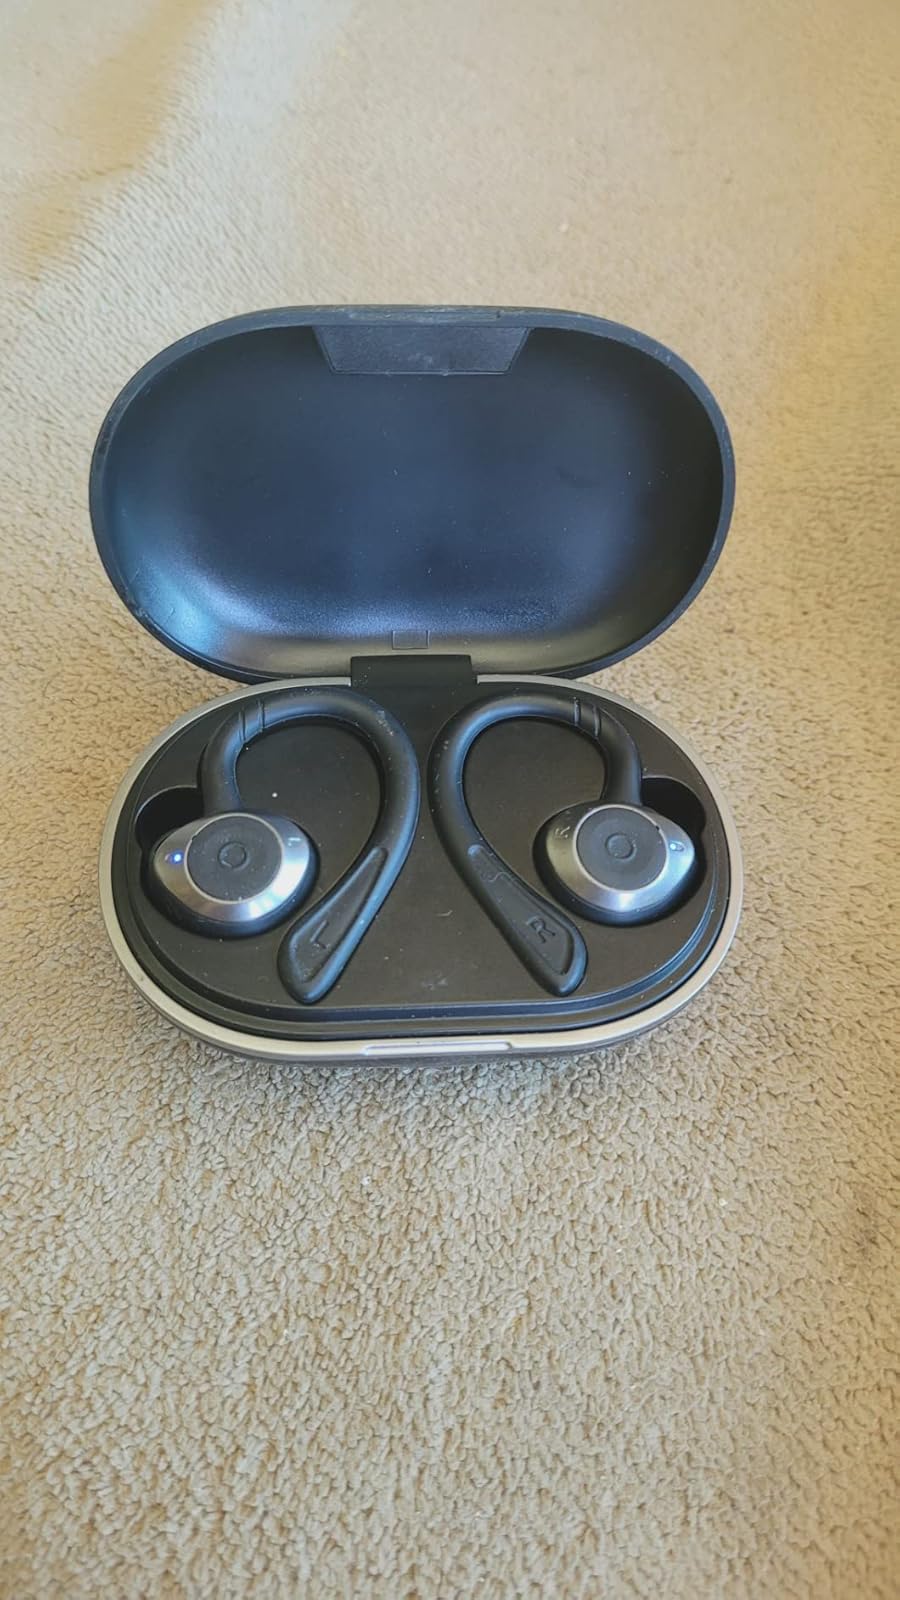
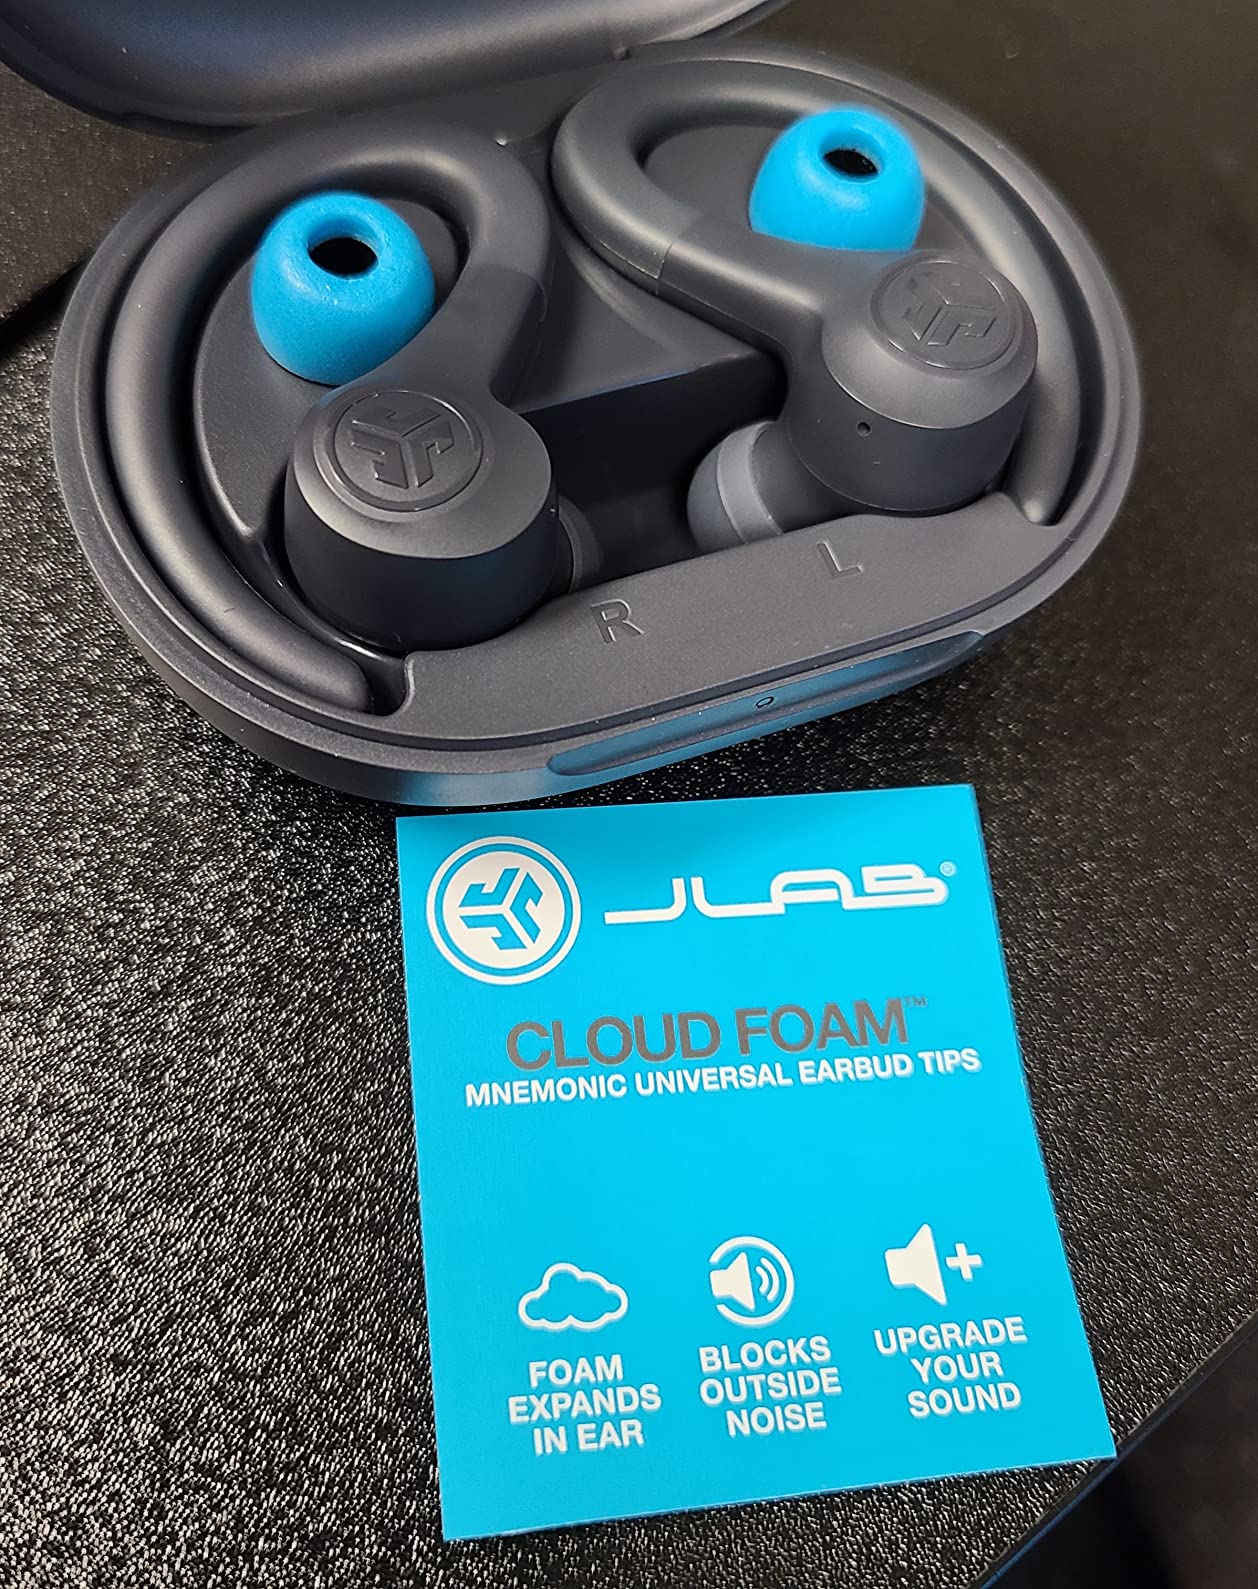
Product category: earbuds
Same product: no